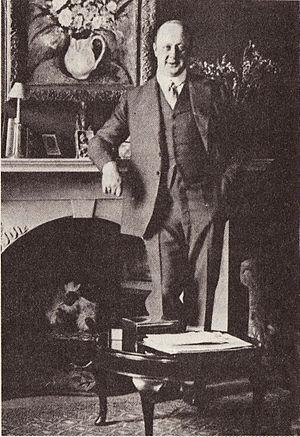
Le cercle Solf est un groupe allemand de résistance au nazisme composé de membres de l'élite allemande d'inspiration libérale et conservatrice. Il est constitué de membres du club SeSiSo. Ils se réunissent au salon de Hanna Solf, la veuve de Wilhelm Solf, un ancien ministre des affaires étrangères allemand. Le cercle ne fait pas de résistance active, dans le sens où il ne complote pas pour planifier le renversement du régime. Il sert surtout aux opposants du régime à se rencontrer et à communiquer entre eux. Il est en contact étroit avec les groupes d'opposants de la Wehrmacht et du ministère des affaires étrangères. Il est relié au groupe communiste de Robert Uhrig et Josef Römer, ainsi qu'au cercle de Kreisau.
Le comte Albrecht von Bernstorff est un éminent diplomate allemand ayant résisté au nazisme. Appartenant aux membres les plus importants de la résistance dans le cadre du ministère des Affaires étrangères, il est l'une des principales figures de l'opposition libérale au nazisme.